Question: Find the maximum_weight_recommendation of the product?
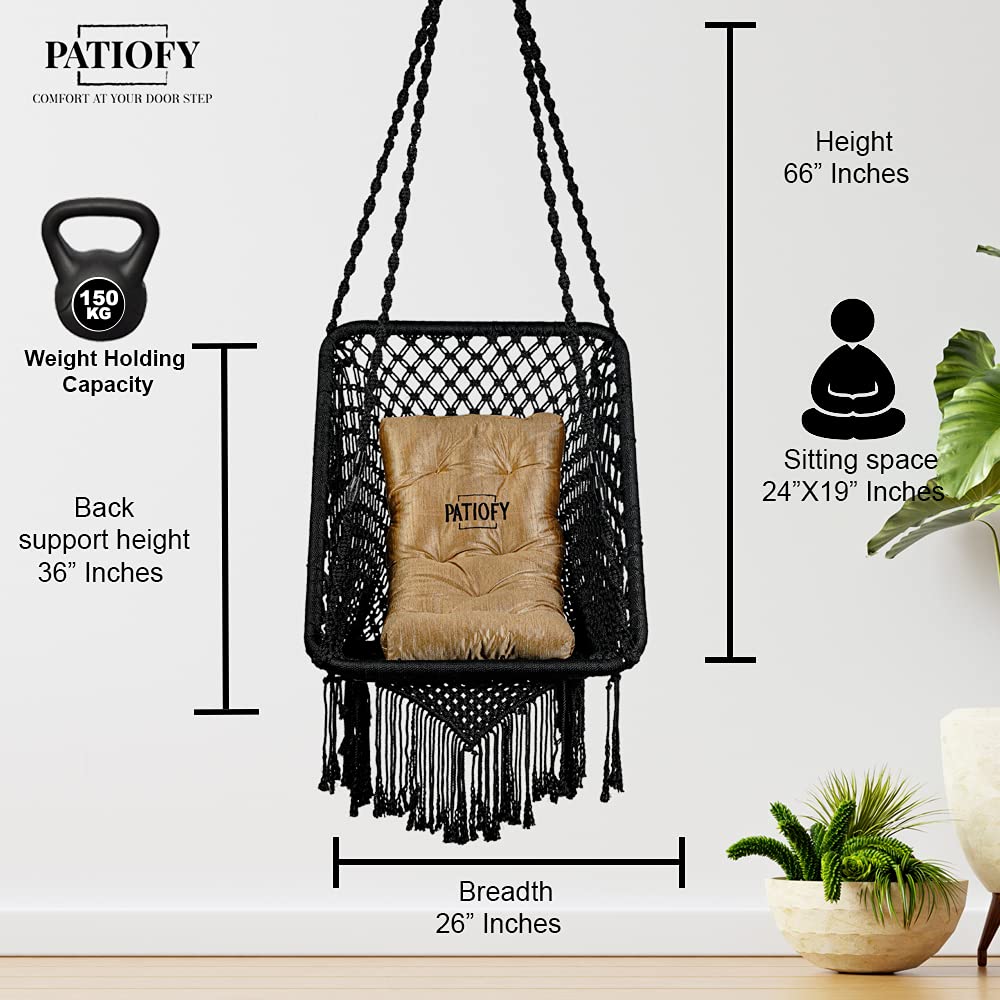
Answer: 150 kilogram